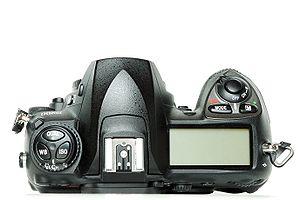
Dessus du reflex numérique Nikon D200.